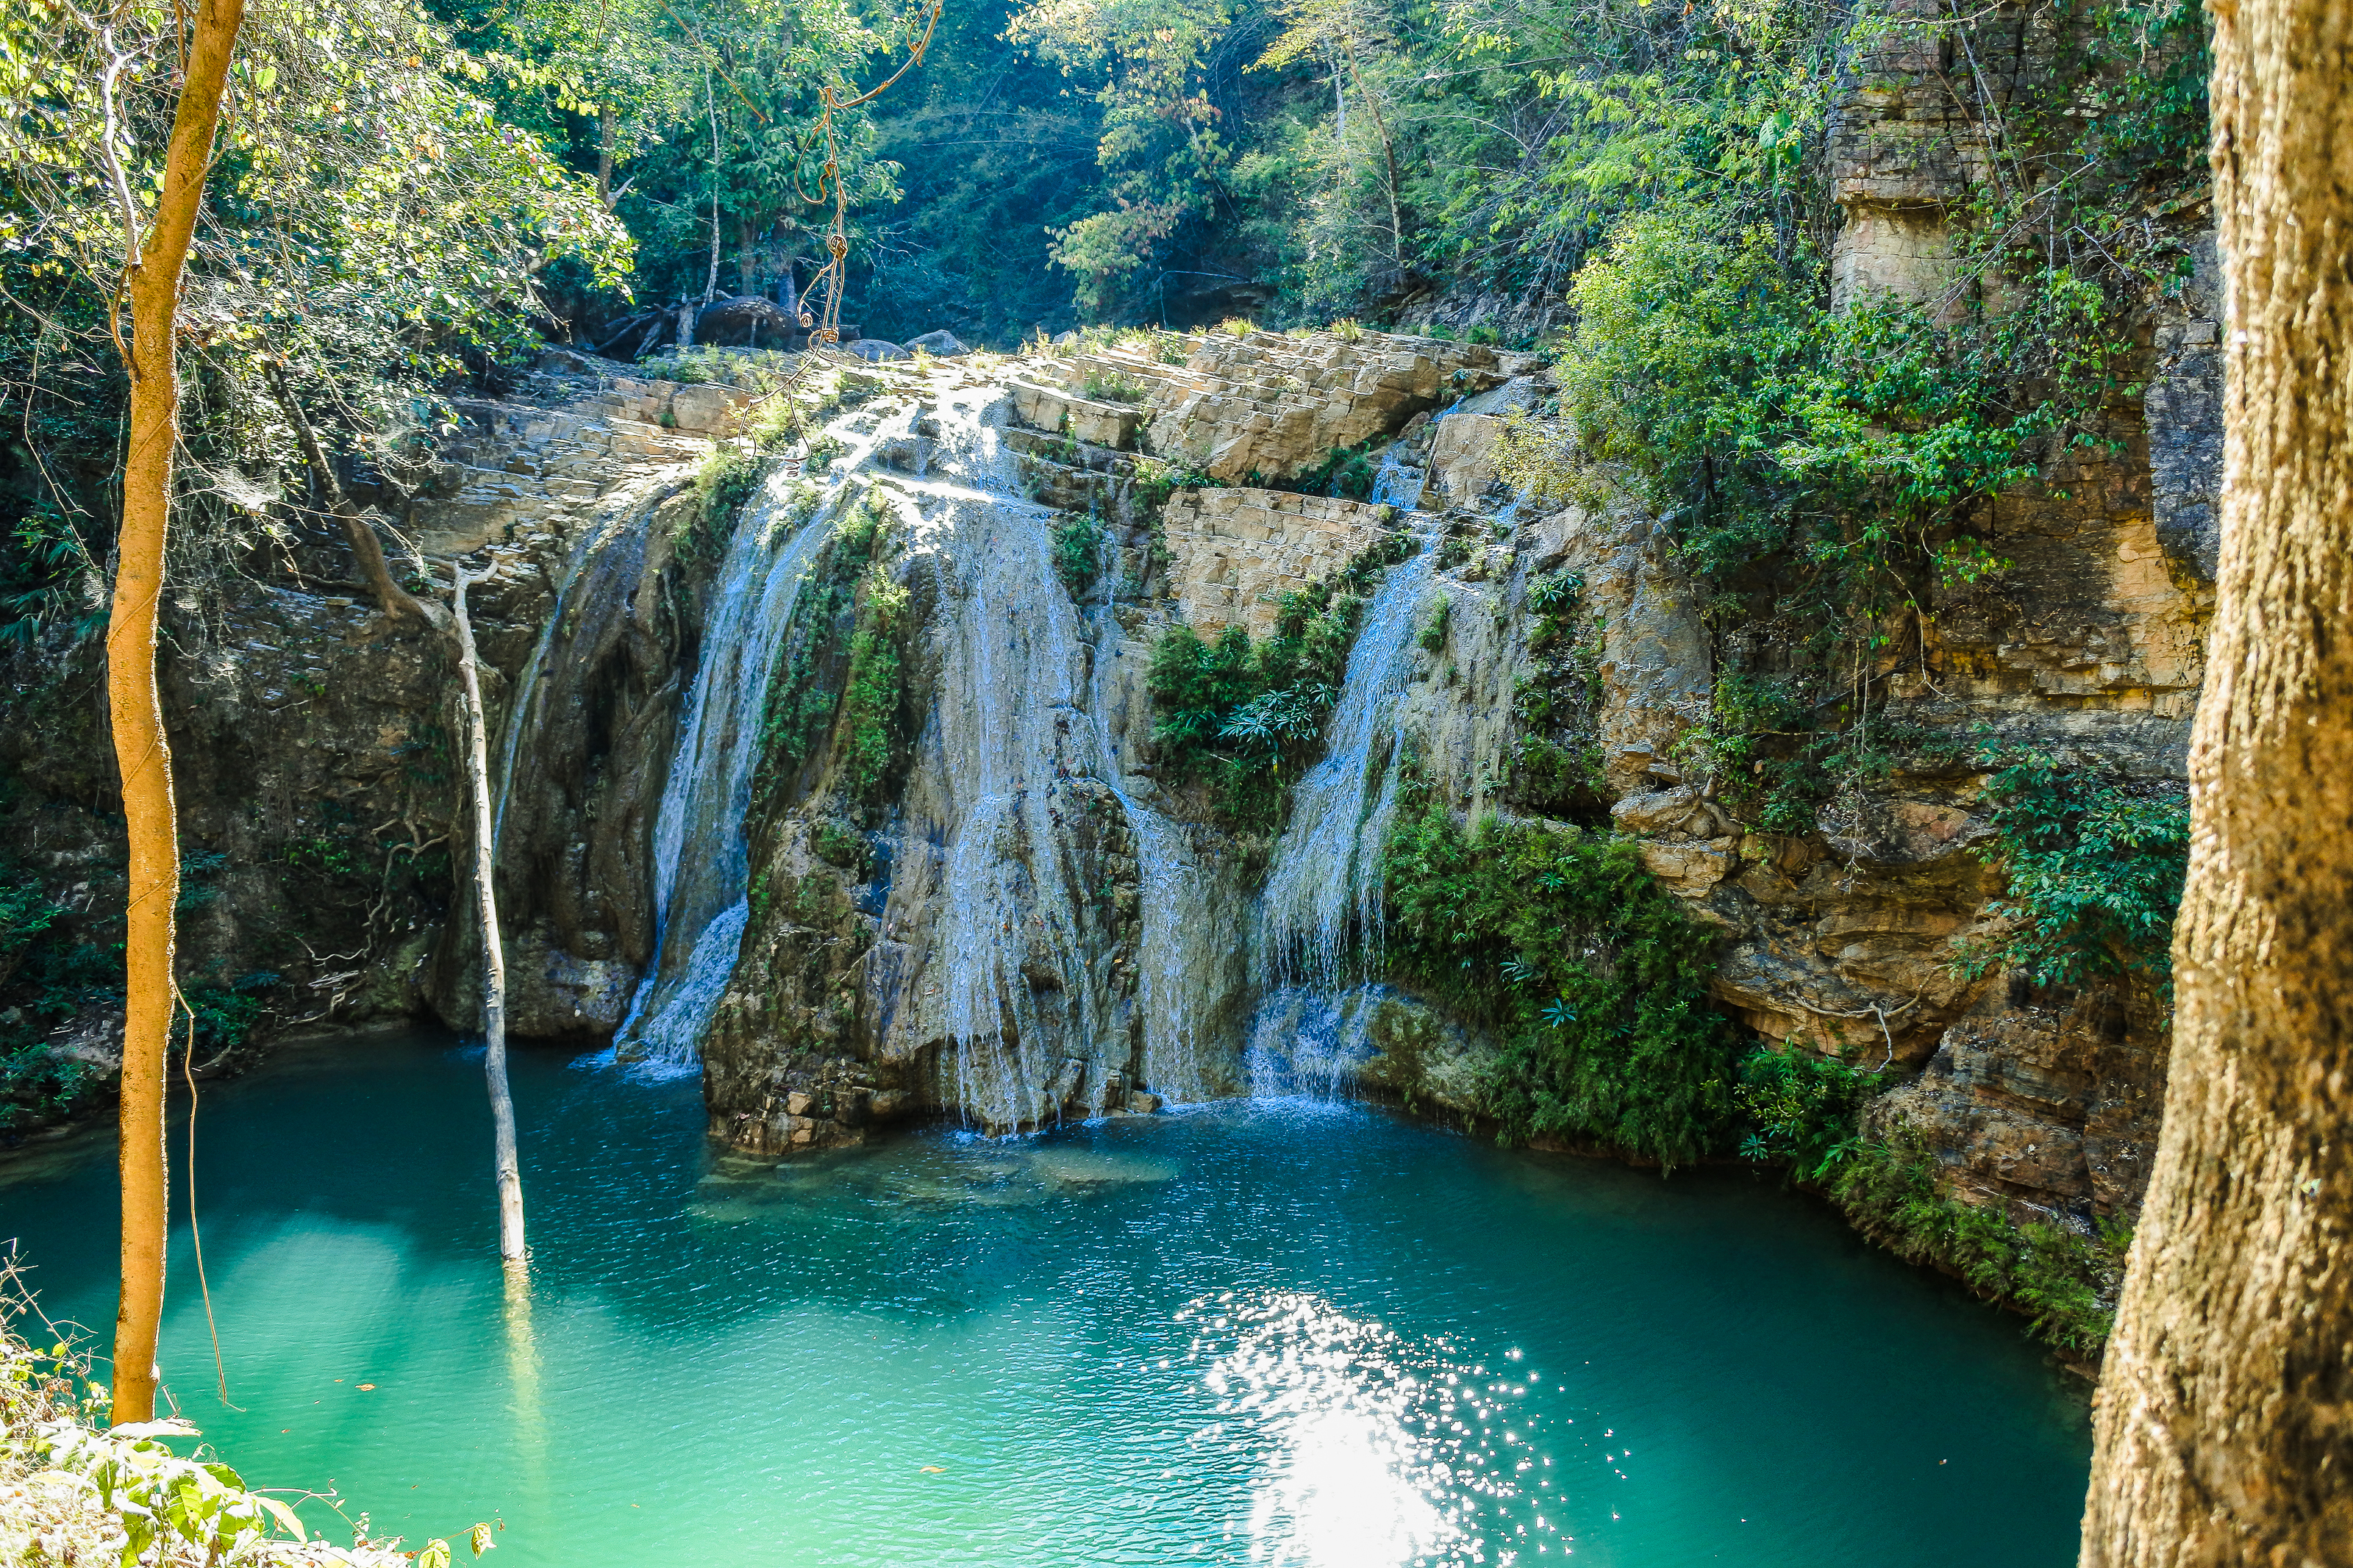
beauty, koh, freshness, northern, scenic, spring, beautiful, mountain, view, thailand, luang, natural, cascade, tree, thai, water, flowing, background, idyllic, plant, jungle, forest, ping, bright, scenery, summer, rock, fall, waterfall, national, vacation, park, green, nature, relax, asia, cool, clear, lumphun, clean, stone, tropical, lamphun, blue, river, fresh, travel, li, wild, landscape, body of water, water resources, natural landscape, nature reserve, watercourse, vegetation, formation, water feature, wilderness, state park, national park, stream, lake, old growth forest, valdivian temperate rain forest, tourist attraction, tourism, escarpment, rainforest, fluvial landforms of streams, wasserfall, mineral spring